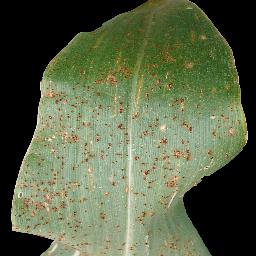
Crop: corn
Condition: (maize)_common_rust